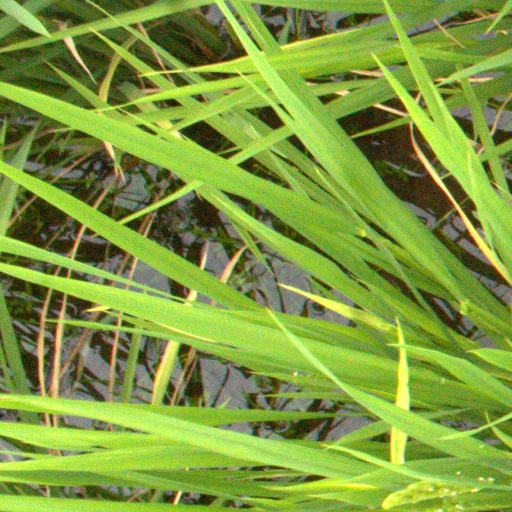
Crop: rice